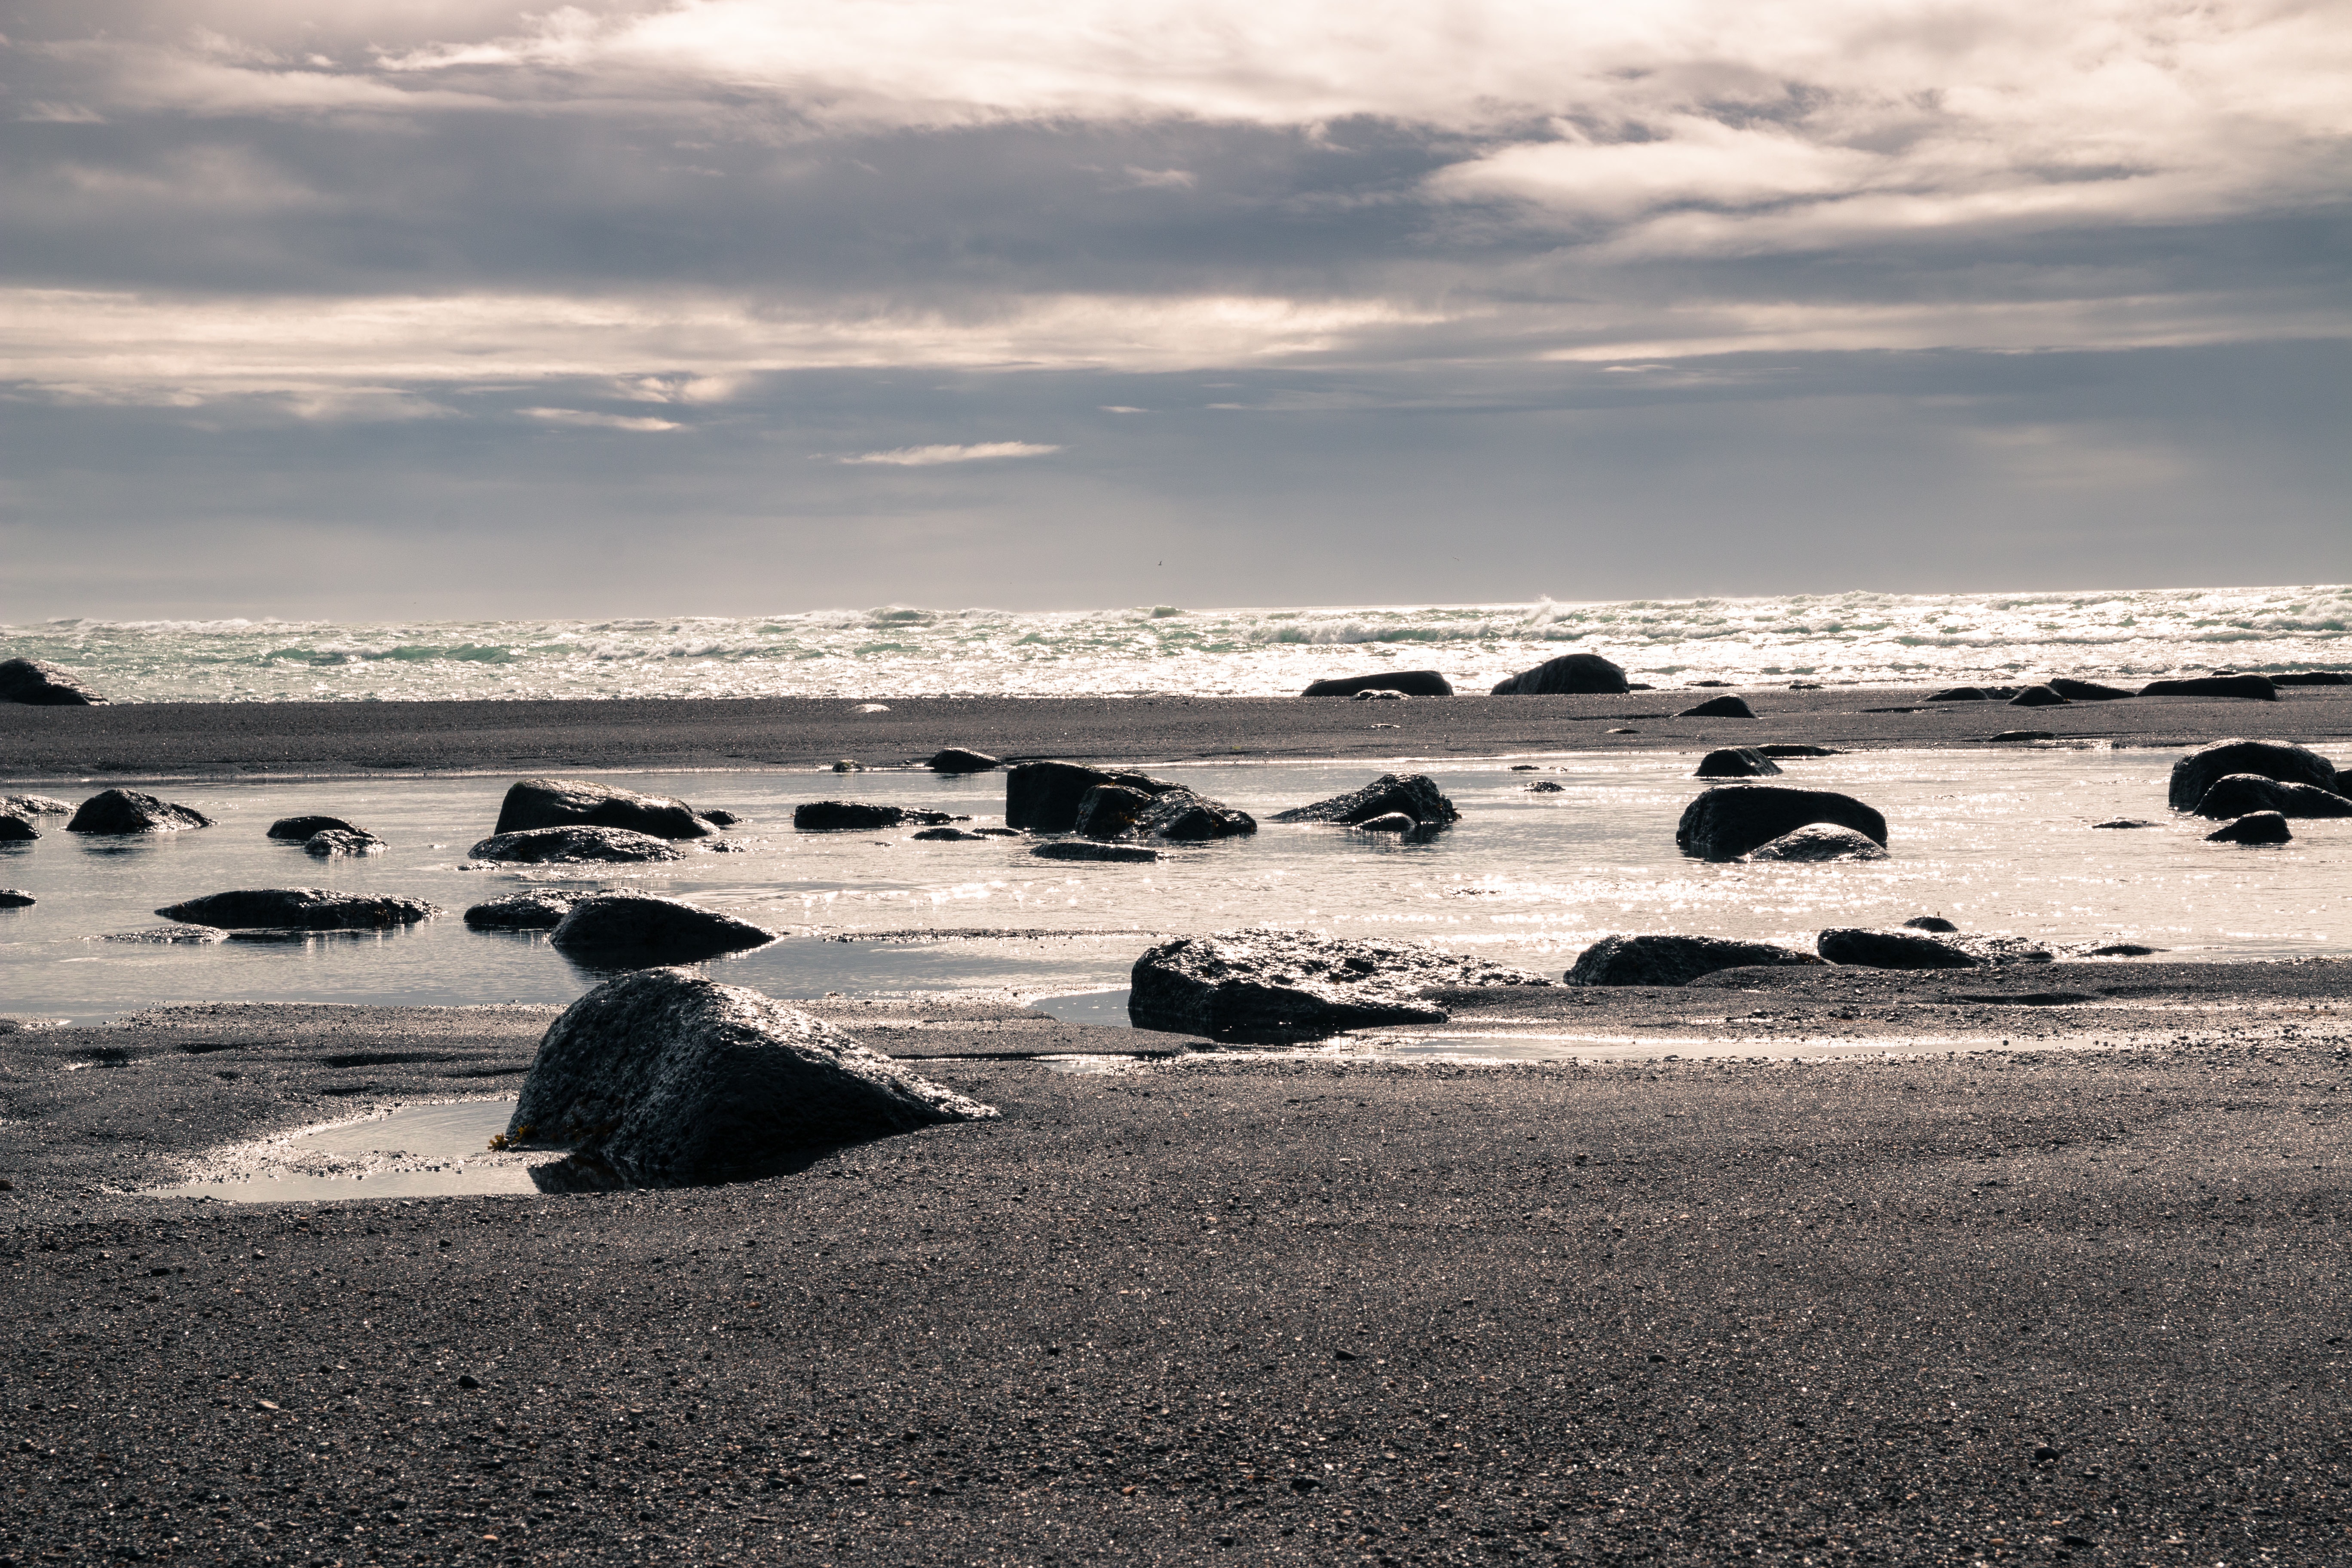
beach, sea, coast, sand, rock, ocean, horizon, cloud, sunrise, sunset, shore, wave, dawn, dusk, bay, monochrome, material, body of water, mudflat, wind wave